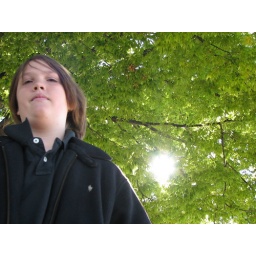
Berent under a big shad tree in front of the capital building DC 2008